Ben Caplan

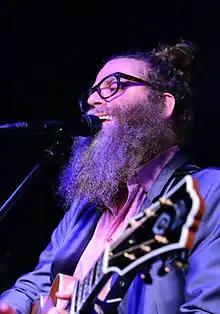
Caplan performing in 2016

Ben Caplan is a Canadian folk musician from Halifax, Nova Scotia. He often performs with his band the Casual Smokers, and his first full-length studio album, "In the Time of the Great Remembering", was released on October 20, 2011. His second record, "Birds with Broken Wings", came out on September 18, 2015. His third record, "Old Stock", was issued on June 15, 2018, his fourth, "recollection (reimagined)", on October 15, 2021 and his fifth, "The Flood", on May 30, 2025.